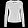
Label: Pullover